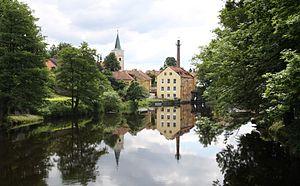
Střelské Hoštice est une commune du district de Strakonice, dans la région de Bohême-du-Sud, en République tchèque. Sa population s'élevait à 880 habitants en 2017.